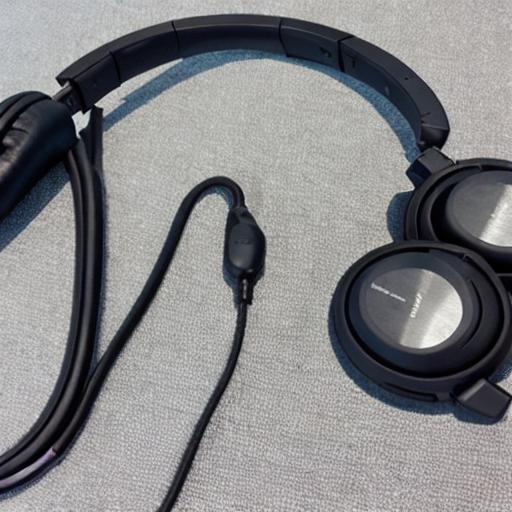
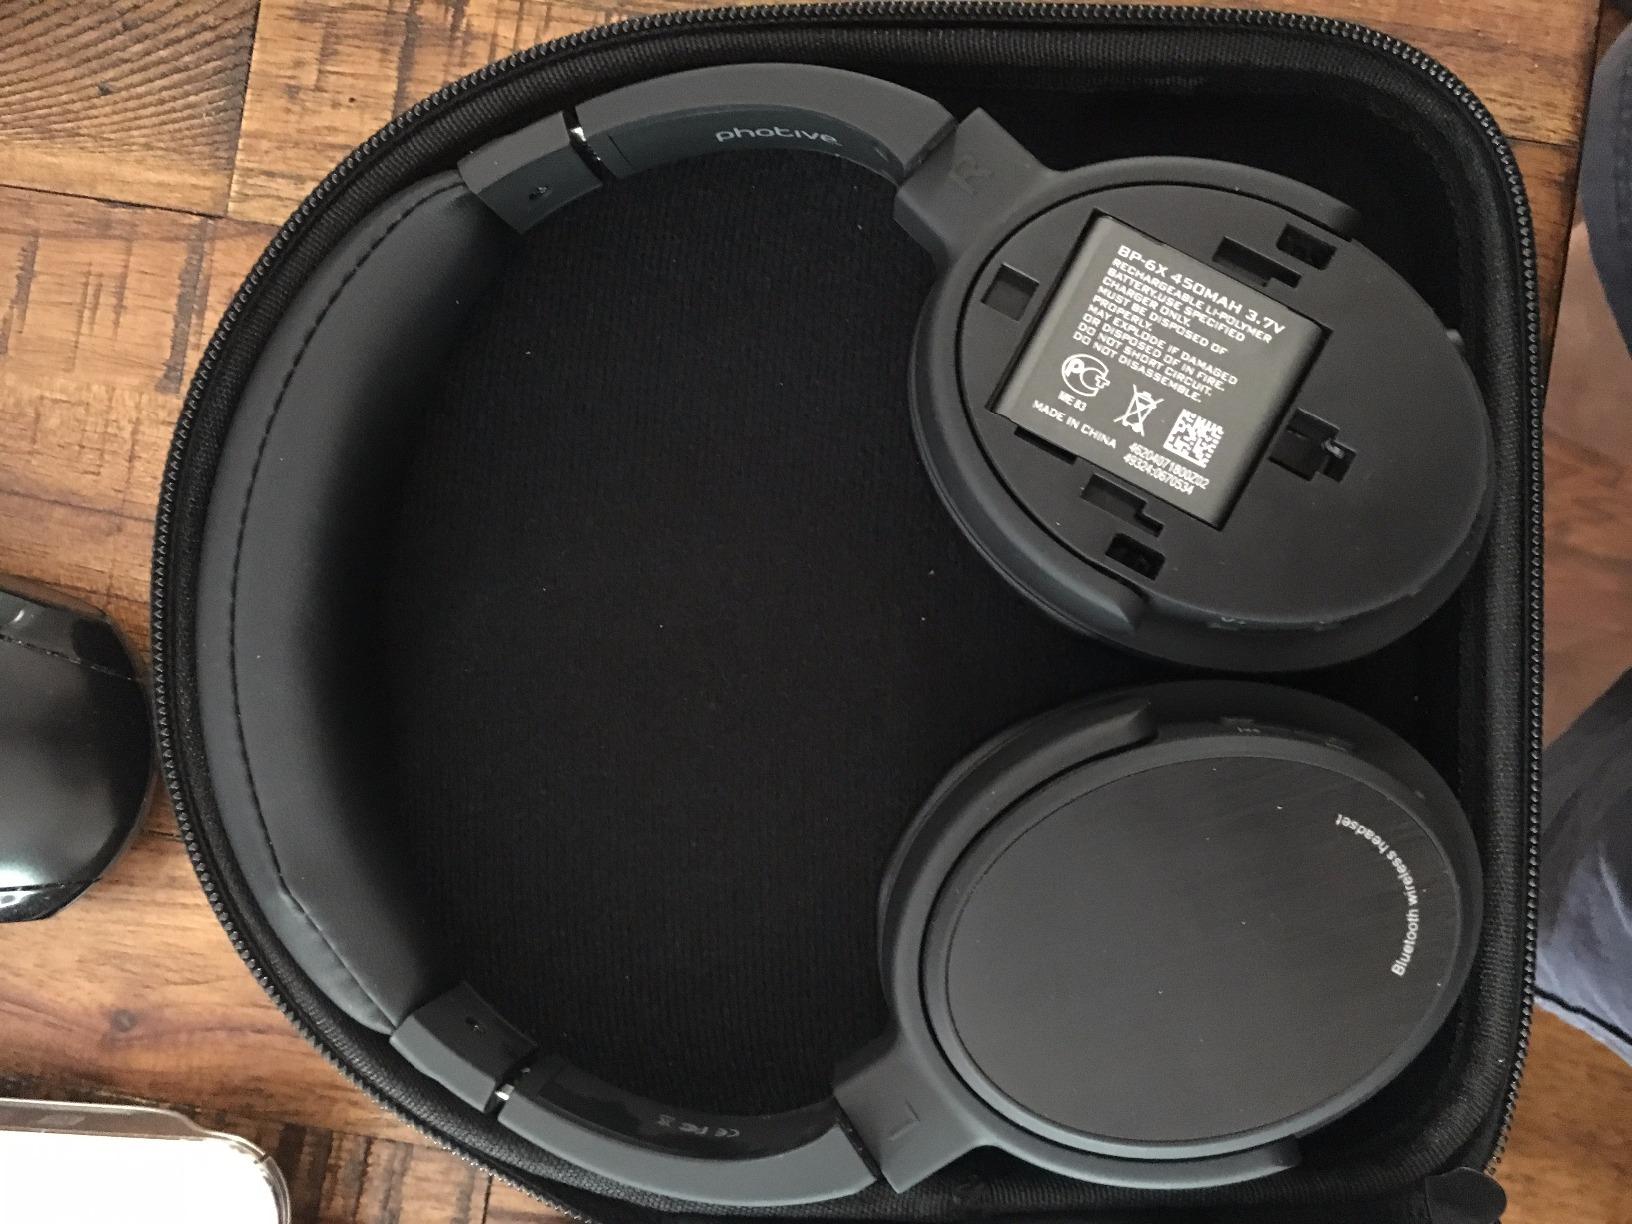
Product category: headphones
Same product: no